Football at the 1920 Summer Olympics

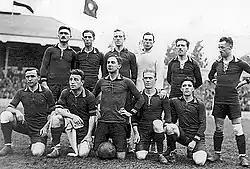
Hosts and tournament winners Belgium before the final

The final was highly controversial, and is the only time as of 2024 that an international final has been abandoned: Belgium were awarded the gold medal after Czechoslovakia walked off the pitch in the 39th minute with Belgium leading 2–0 to protest the officiating after Czechoslovak left-back Karel Steiner was ejected for assaulting Belgian striker Robert Coppée.